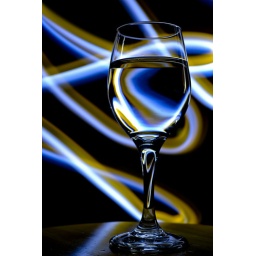
Wine Glass w/ flashlight (wrapped blue plastic and yellow post-it note around flashlight to give color)